Paul Smart (motorcyclist)

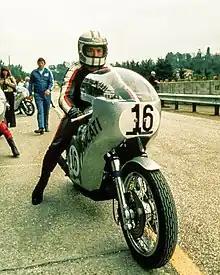
Smart on Ducati 750 at the victorious 1972 Imola 200

Paul Smart (23 April 1943 – 27 October 2021) was an English short circuit motorcycle road racer who later entered Grands Prix.